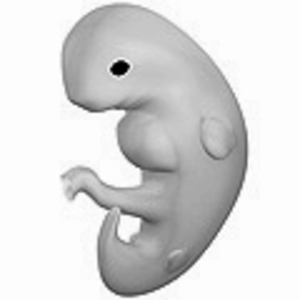
La queue, appelée aussi appendice caudal, est un appendice que possèdent la plupart des vertébrés. Elle s'involue et persiste sous la forme d'un reliquat chez les hominoïdes, des amphibiens anoures et gymnophiones et quelques poissons. Elle s'attache au niveau des hanches des animaux, et est située après l'anus.
Dans le contexte de l'histoire évolutive des homininés, une structure vestigiale humaine est un caractère anatomique, physiologique, moléculaire ou comportemental chez l'homme dont la fonction initiale a été perdue totalement ou en partie au cours de l'évolution.